Japanese cruiser Yakumo

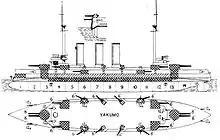
Left elevation and plan of "Yakumo" from Jane's Fighting Ships 1904

The ship was long overall and between perpendiculars. She had a beam of and had an average draft of . "Yakumo" displaced at normal load and at deep load. The ship had a metacentric height of . She had a double bottom and her hull was subdivided into 247 watertight compartments. Her crew consisted of 670 officers and enlisted men.